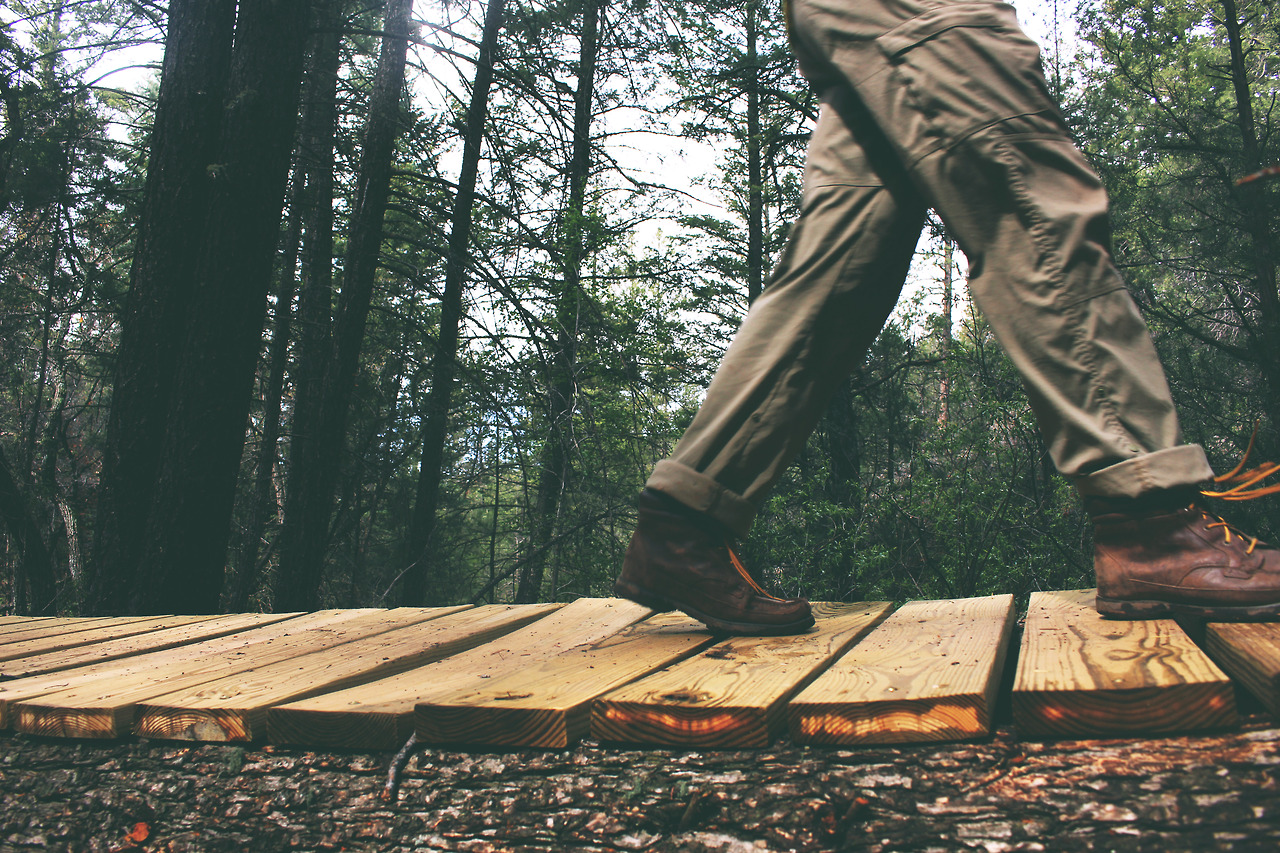
tree, nature, forest, path, pathway, walking, person, wood, hiking, trail, fall, adventure, hiker, autumn, trees, pants, outdoors, shoes, expedition, footwear, wanderlust, wood planks